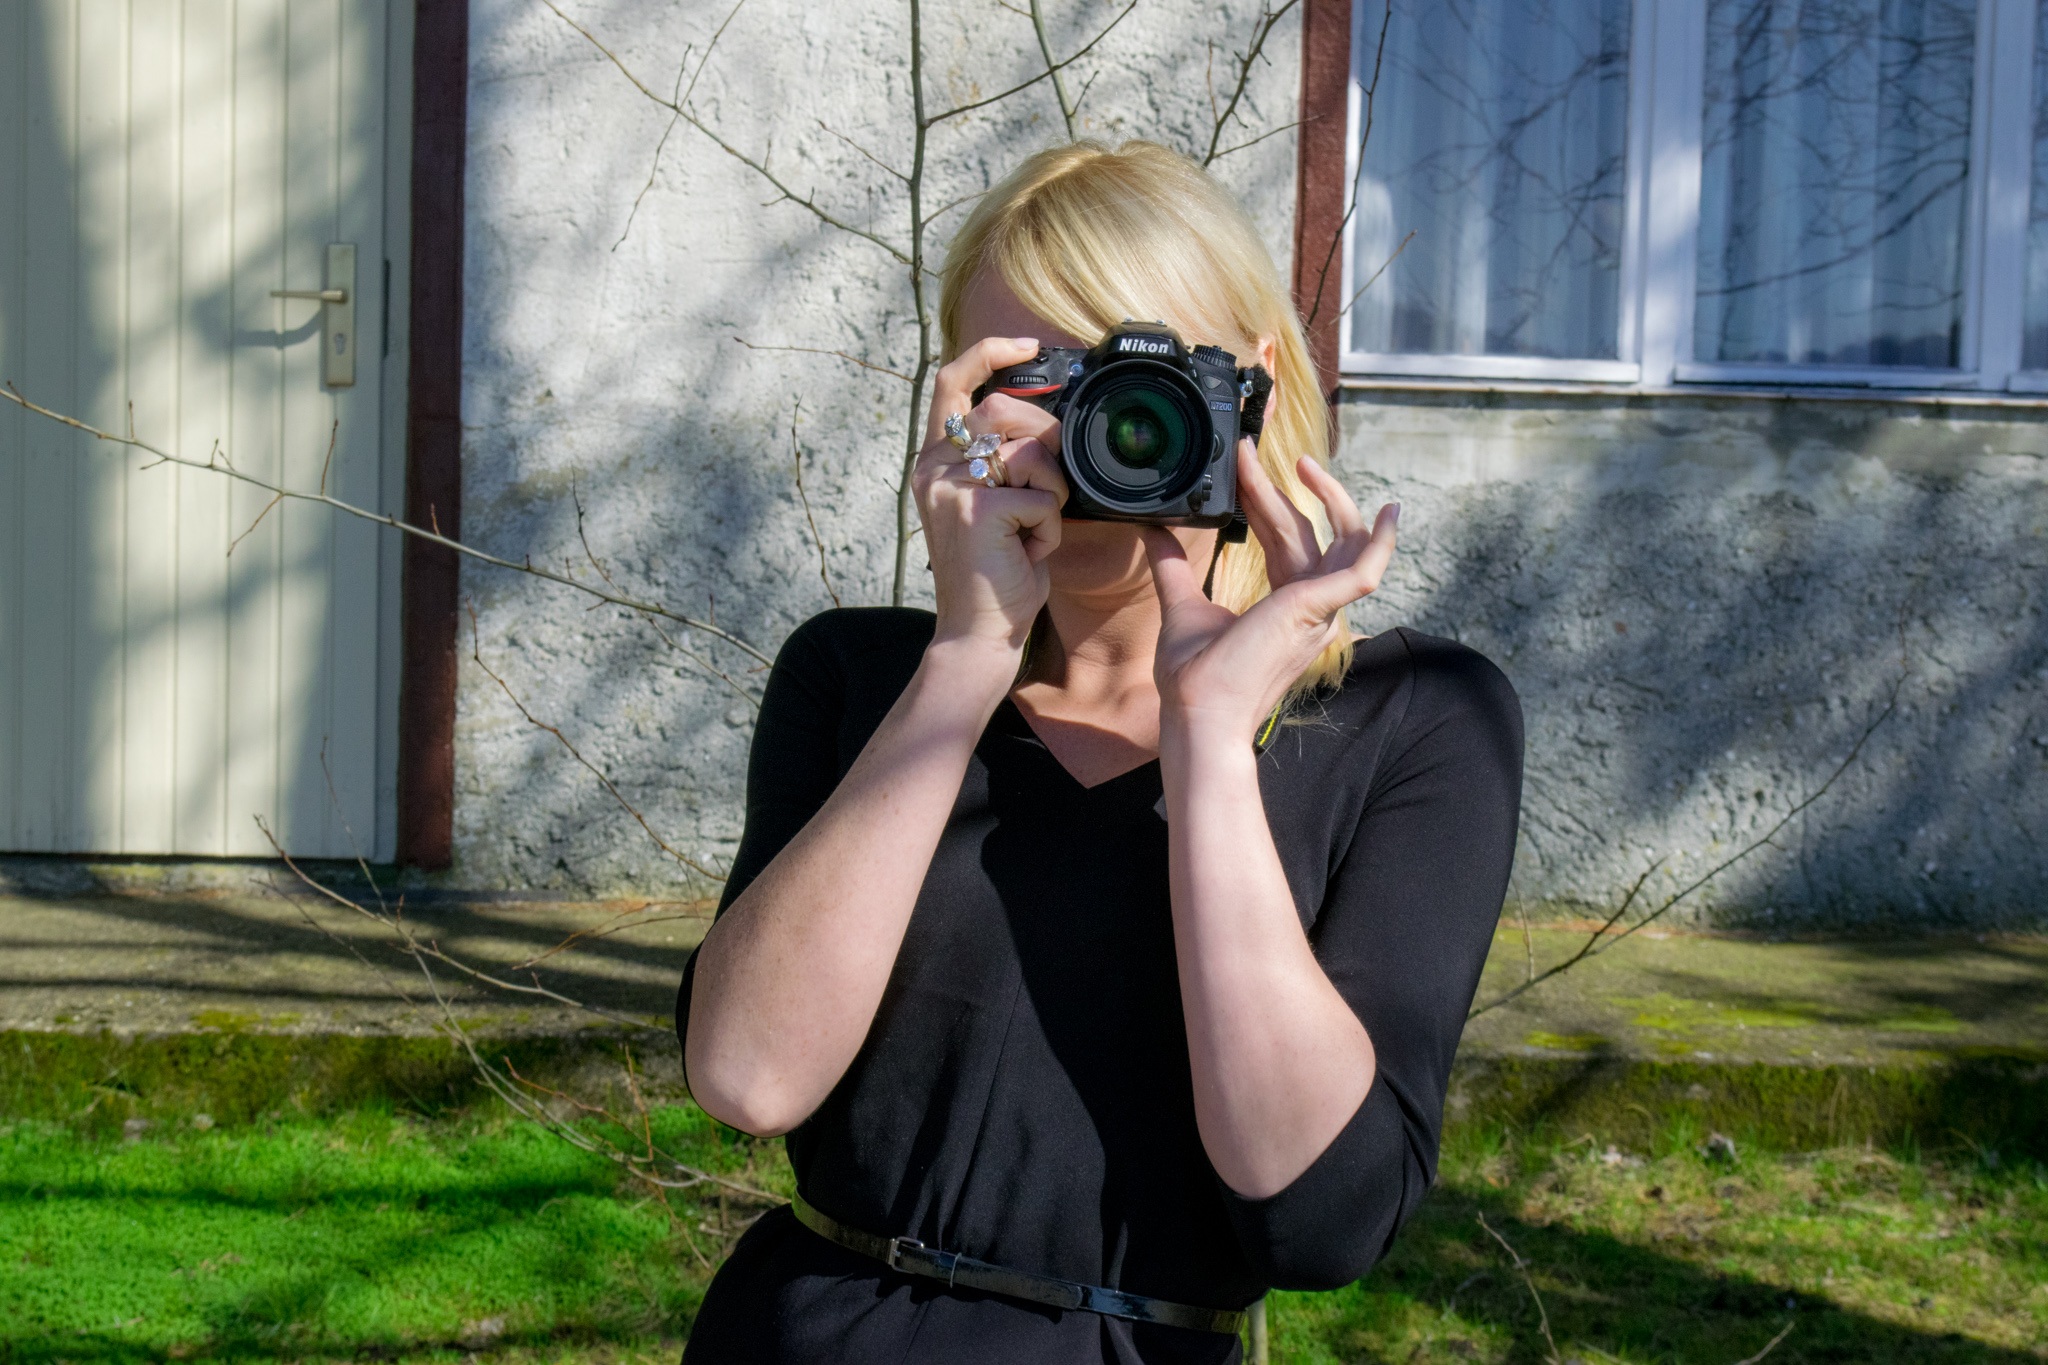
girl, woman, camera, photographer, photo, model, lens, fashion, nikon, clothing, lady, face, cosplay, glasses, photograph, beauty, blond, costume, anime, photo shoot